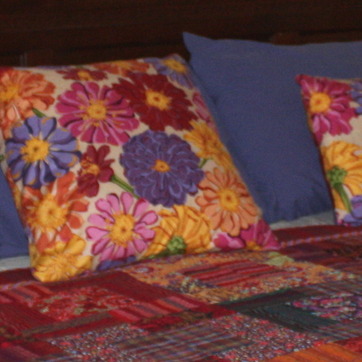
Material: fabric